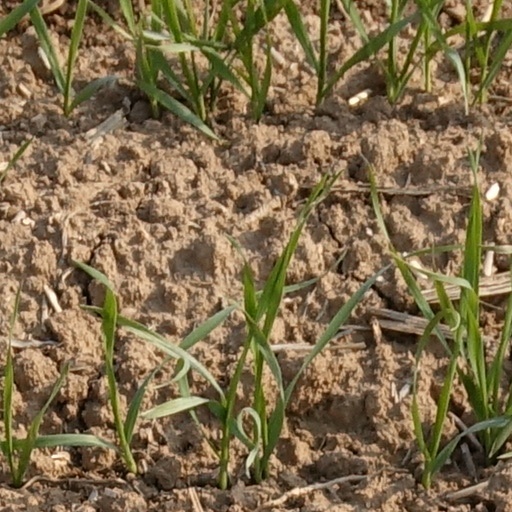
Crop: wheat